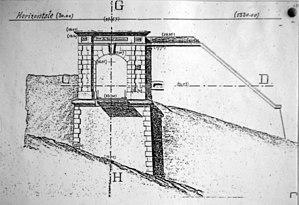
musée du Fort du Saint-Eynard, Le Sappey-en-Chartreuse, Isère, France.
Le fort du Saint-Eynard, ou fort Seras, est une fortification faisant partie de la place forte de Grenoble, situé au sud-sud-ouest de la commune de Le Sappey-en-Chartreuse, se situant à 1 325 mètres d'altitude. Il est l'un des sept forts constituant la ceinture fortifiée de Grenoble.